Italy–Poland relations

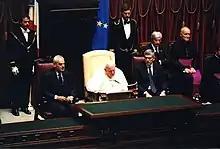
Visit of Pope John Paul II in the Chamber of Deputies (Italian Parliament) in 2002

After Italy switched sides to the Allies, many Italian soldiers were interned in German prisoner-of-war camps and forced labour camps in German-occupied Poland, where they suffered from malnutrition, infectious diseases, beatings, and mass killings (as in Chełm, Przemyśl and Międzyrzec Podlaski). Polish eyewitnesses described Italian prisoners at the Stalag 327 camp in Przemyśl as "looking like skeletons". Poles provided food to starving Italians, as in the Stalag 366 camp in Biała Podlaska, despite the threat of being shot on sight by German guards, for both Italians and Poles for such attempts, with confirmed cases of such killings. There were also cases of secret cooperation between Italians and Poles, for example, Italian forced labourers in a factory in Zakrze received food from Poles in exchange for stolen materials from the factory. Surviving Italian prisoners were subjected to German-perpetrated death marches through Polish territory. During one of the marches, the Germans committed a massacre of six Italian generals at Kuźnica Żelichowska, who were then buried by local Poles after the German withdrawal. Thousands of former Italian POWs stayed for several weeks or months after the war in Oleśnica and Żagań, with Italians in Oleśnica even organizing artistic shows to which they invited local young Polish activists.